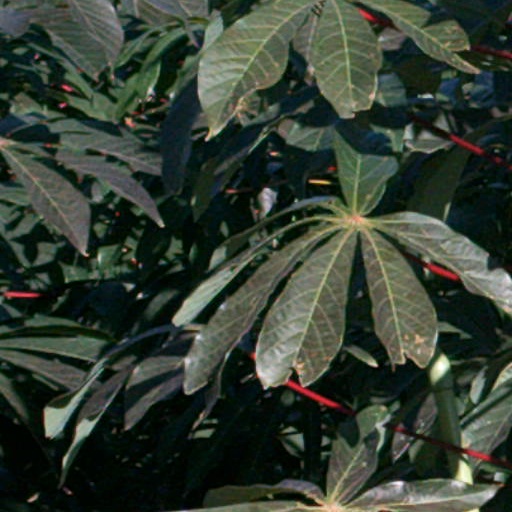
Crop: cassava